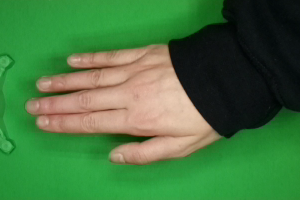
Label: paper